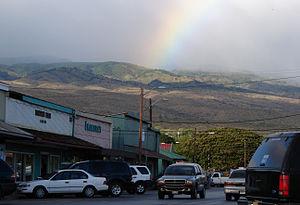
Kaunakakai est une census-designated place sur l'île de Molokai, dans le comté de Maui et dans l’État de Hawaï, aux États-Unis. Lors du recensement de 2010, sa population s’élevait à 3 425 habitants.